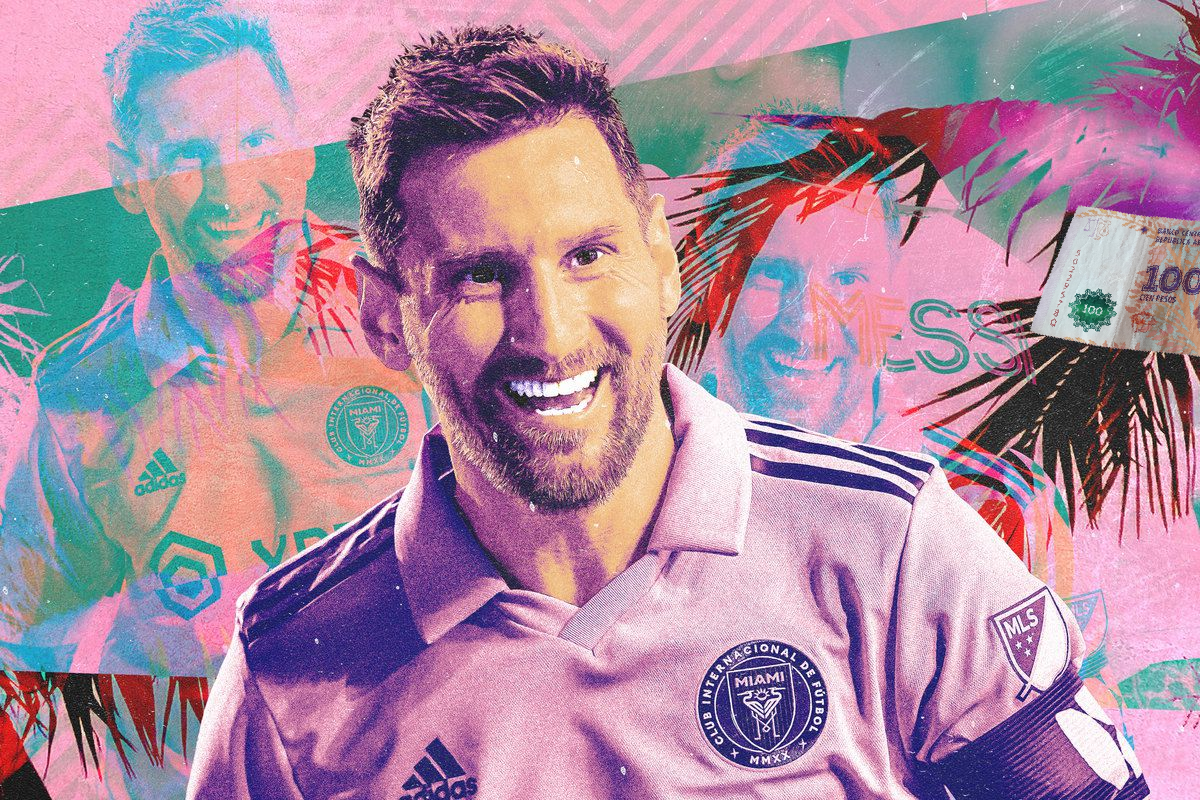
Denominación: 100